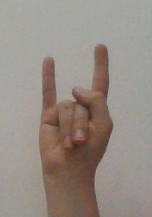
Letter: la